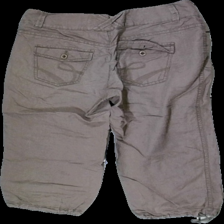
View: back
Type: Shorts
Category: Ladies
Brand: Esprit
Colors: Brown
Material: 100% cotton
Cut: Loose
Size: 38
Season: All
Smell: Minor
Price range: <50
Recommended usage: Export